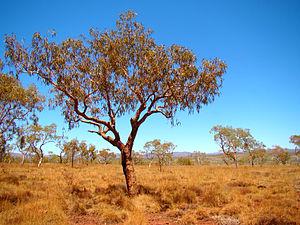
Le Corymbia terminalis est une espèce d'arbre de la famille des Myrtaceae originaire du centre de l'Australie, en particulier de la région autour d'Alice Springs. Son nom commun est le bloodwood.